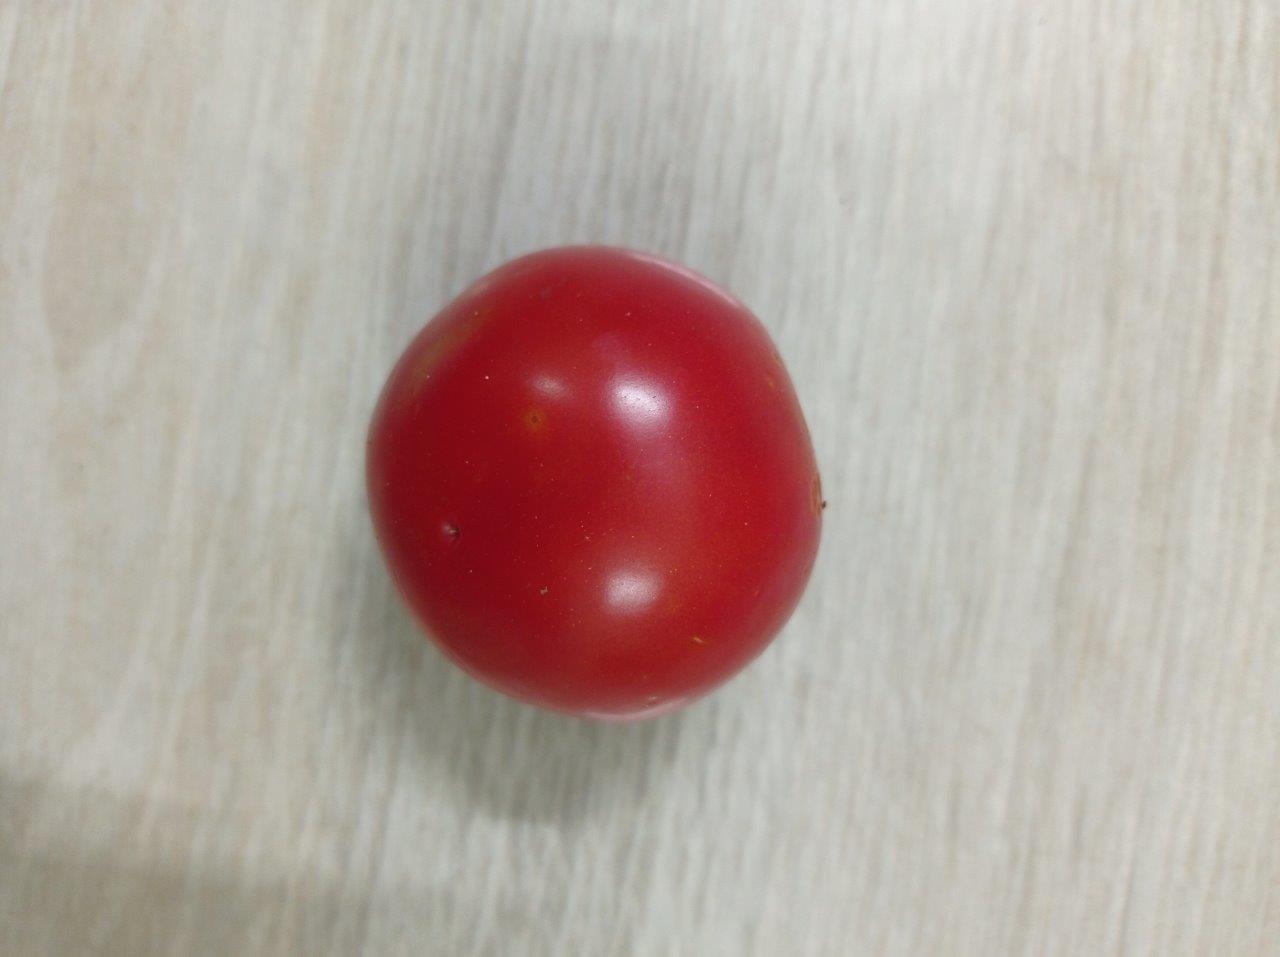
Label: Fresh